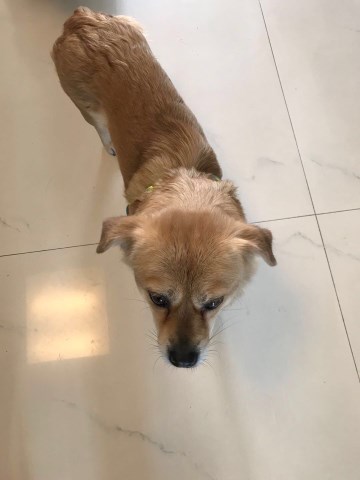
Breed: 3336-n000121-chinese_rural_dog